Chum Mey

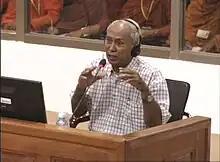
Chum Mey giving evidence at the Khmer Rouge Tribunal, 30 June 2009

In 2009, he gave evidence at the Khmer Rouge Tribunal, the trial of surviving leaders of the Khmer Rouge regime. At the trial, he stated that "I cry every night. Every time I hear people talk about the Khmer Rouge it reminds me of my wife and children". He also expressed a desire for former leader Kang Kek Iew to receive life imprisonment, which he did in 2012.